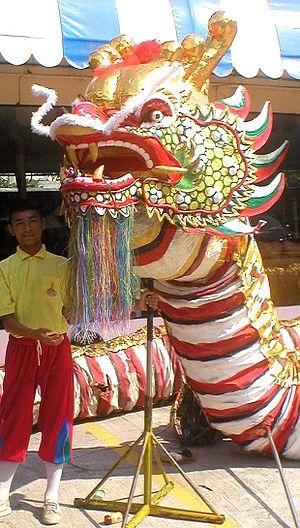
Dragon traditionnel pour les fêtes du Nouvel An chinois Prise de vue personnelle Utilisateur:Siren 9 février 2005
Les Fêtes mauriciennes sont célébrées à l'Île Maurice. L'île est le point de rencontres de fêtes hindoues, chrétiennes, musulmanes, et chinoises, auxquelles s'ajoutent des commémorations liées à l'histoire. Il y a eu, au moment de l'accès à l'indépendance de l'île, en 1968, une redistribution des jours fériés et jours chômés, en fonction de l'importance des différentes communautés.